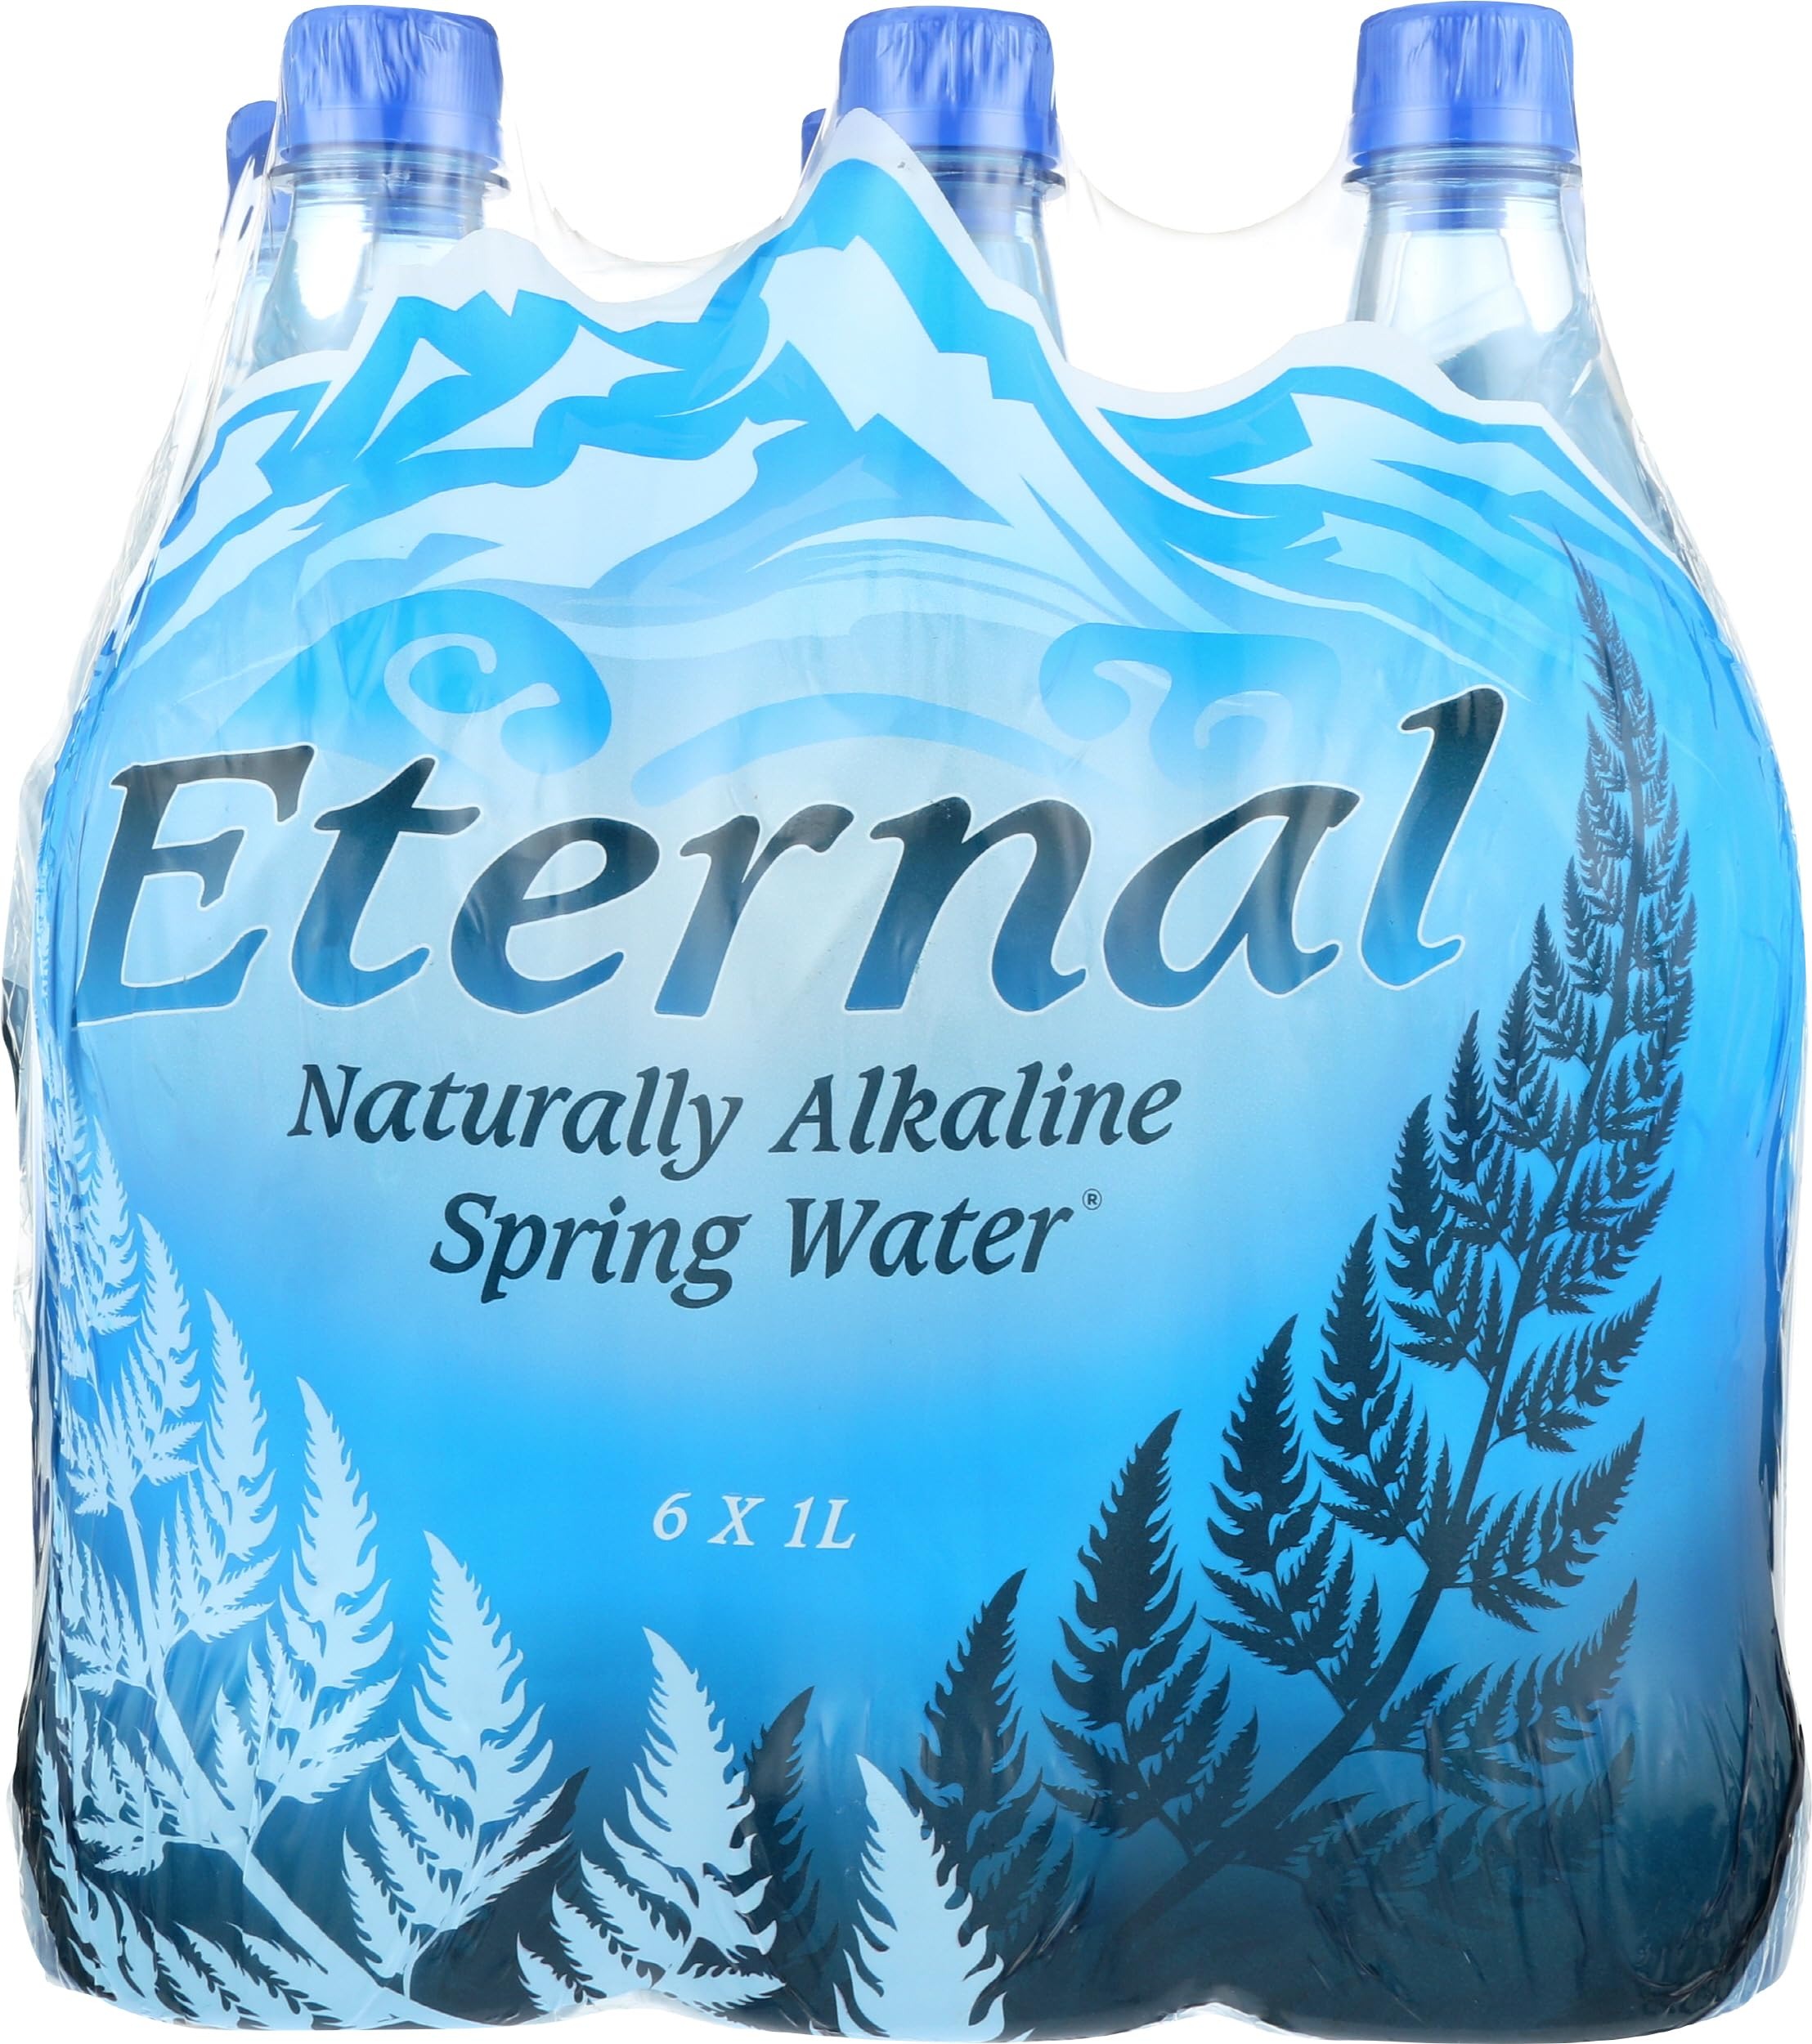
Item Name: Eternal Alkaline Spring Water, 6 Packs, BPA Free, 202.8 Fluid Ounces (Pack Of 2)
Bullet Point: Eternal Alkaline Spring Water, 6 Packs, BPA Free, 202.8 Fluid Ounces (Pack Of 2)
Value: 405.6
Unit: Fl Oz

Price: 2.29